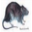
Label: mouse